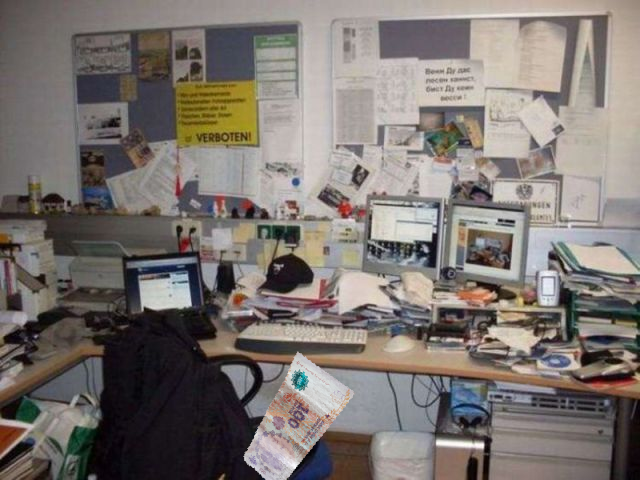
Denominación: 100